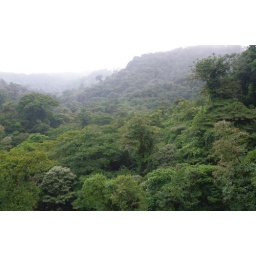
View over the Monteverde cloud forest canopy.